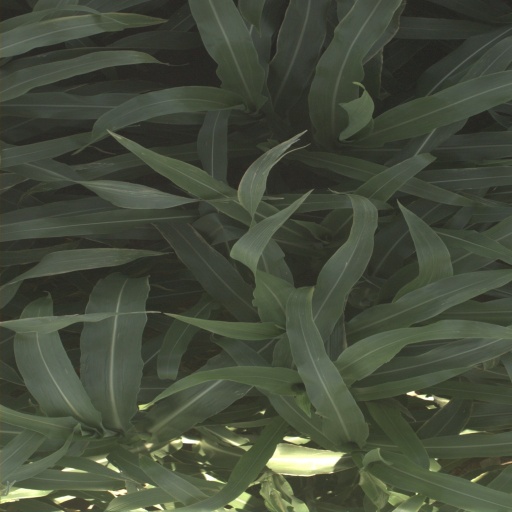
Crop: sorghum